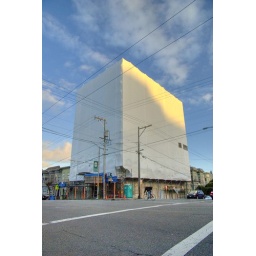
I'm not sure what's happening here but this building wrapped in white plastic made the outing worthwhle.